Motojuku Station (Aichi)

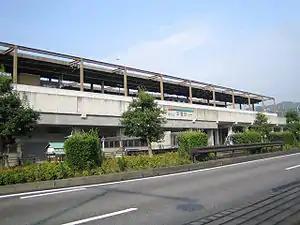
Motojuku Station in July 2005

Motojuku Station is served by the Meitetsu Nagoya Main Line and is 18.7 kilometers from the terminus of the line at Toyohashi Station.